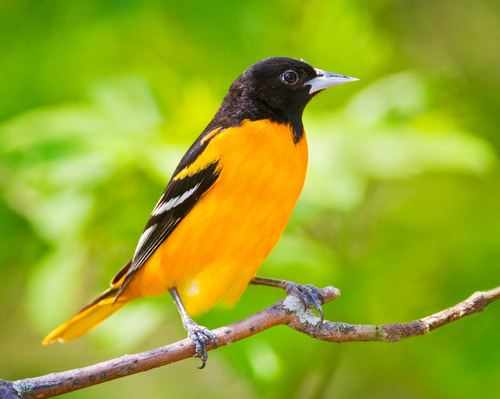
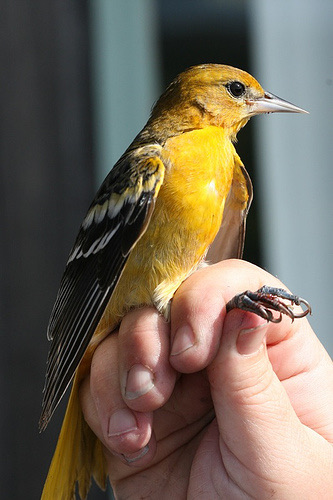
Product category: misc
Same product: yes